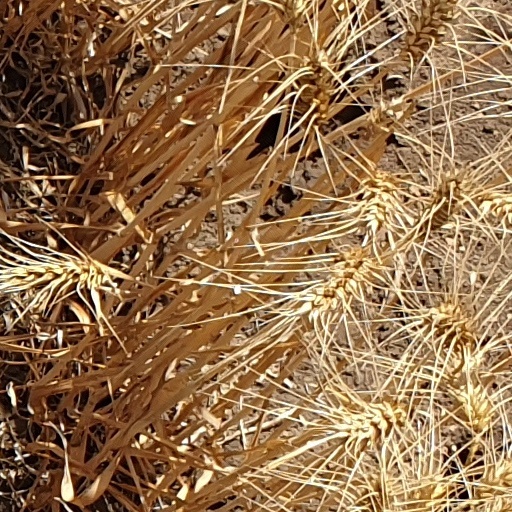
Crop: wheat